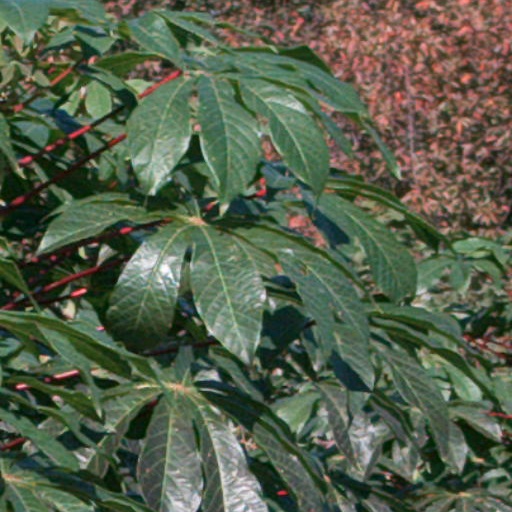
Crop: cassava